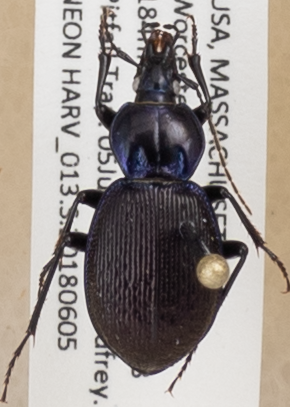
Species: Sphaeroderus stenostomus lecontei
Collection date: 2018-06-05
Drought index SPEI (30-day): -1.45
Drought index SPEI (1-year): -0.316
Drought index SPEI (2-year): -0.842